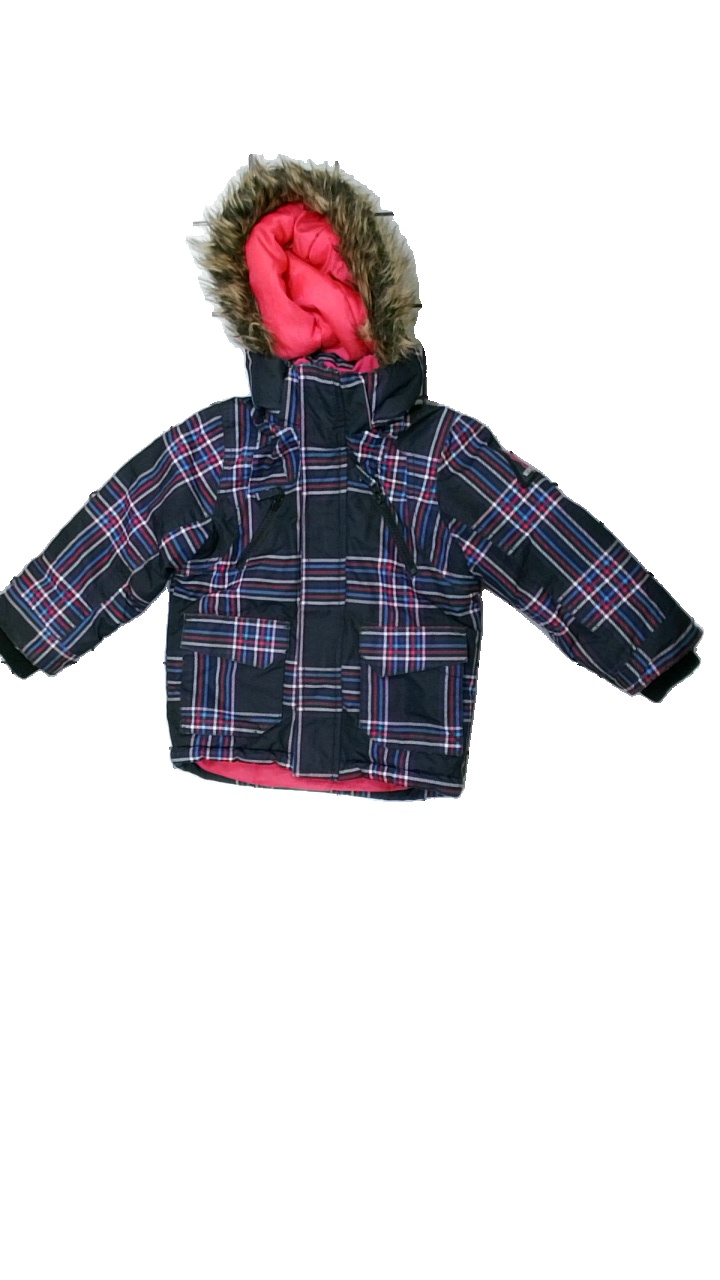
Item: Winter Jacket (Children)
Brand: Kappahl
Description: rutig vinterjacka, nopprig i nacke och vid händer
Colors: Black, Blue, Purple, Multicolor
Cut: Regular
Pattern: Checkered print
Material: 100% polyester
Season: Winter
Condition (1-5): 3
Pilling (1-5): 3
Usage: Export
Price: <50